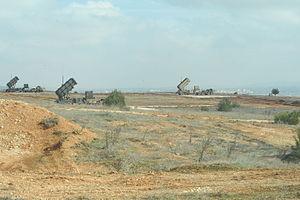
Le 2nd Air Defense Artillery Regiment est un régiment de défense aérienne de l'armée des États-Unis formé initialement en 1821 comme une unité d'artillerie de campagne.